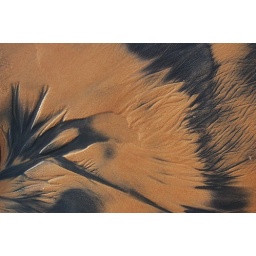
created by water over sand at the beach :)